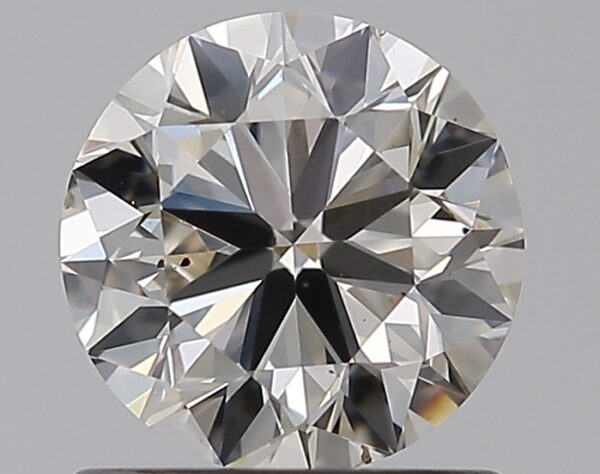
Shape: round
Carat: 0.9
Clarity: SI1
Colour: J
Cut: VG
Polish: EX
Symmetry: VG
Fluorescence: ST
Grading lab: GIA
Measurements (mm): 6 x 6.06 x 3.8